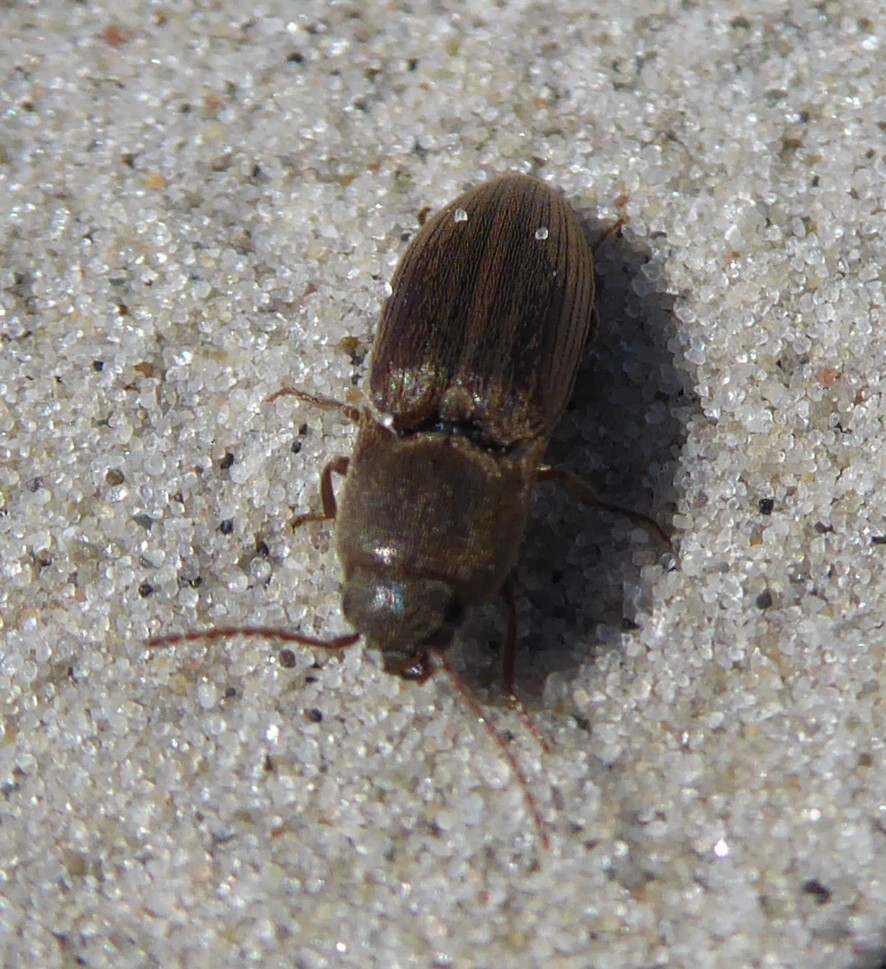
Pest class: clickbeetles_wireworms